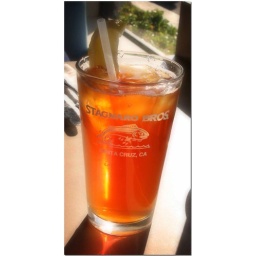
A cold glass of iced tea to start a beautiful day in Santa Cruz. No, the table wasn't slanted.